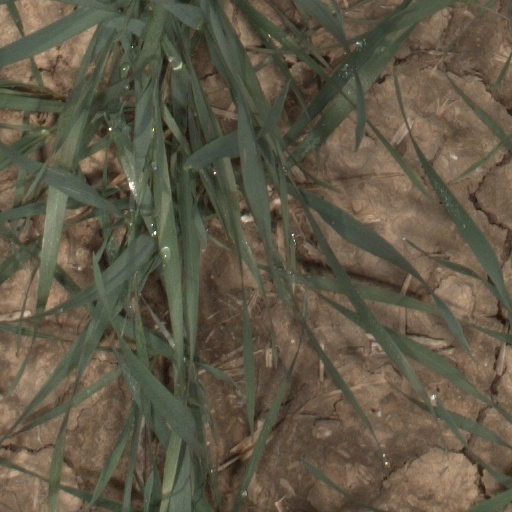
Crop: wheat